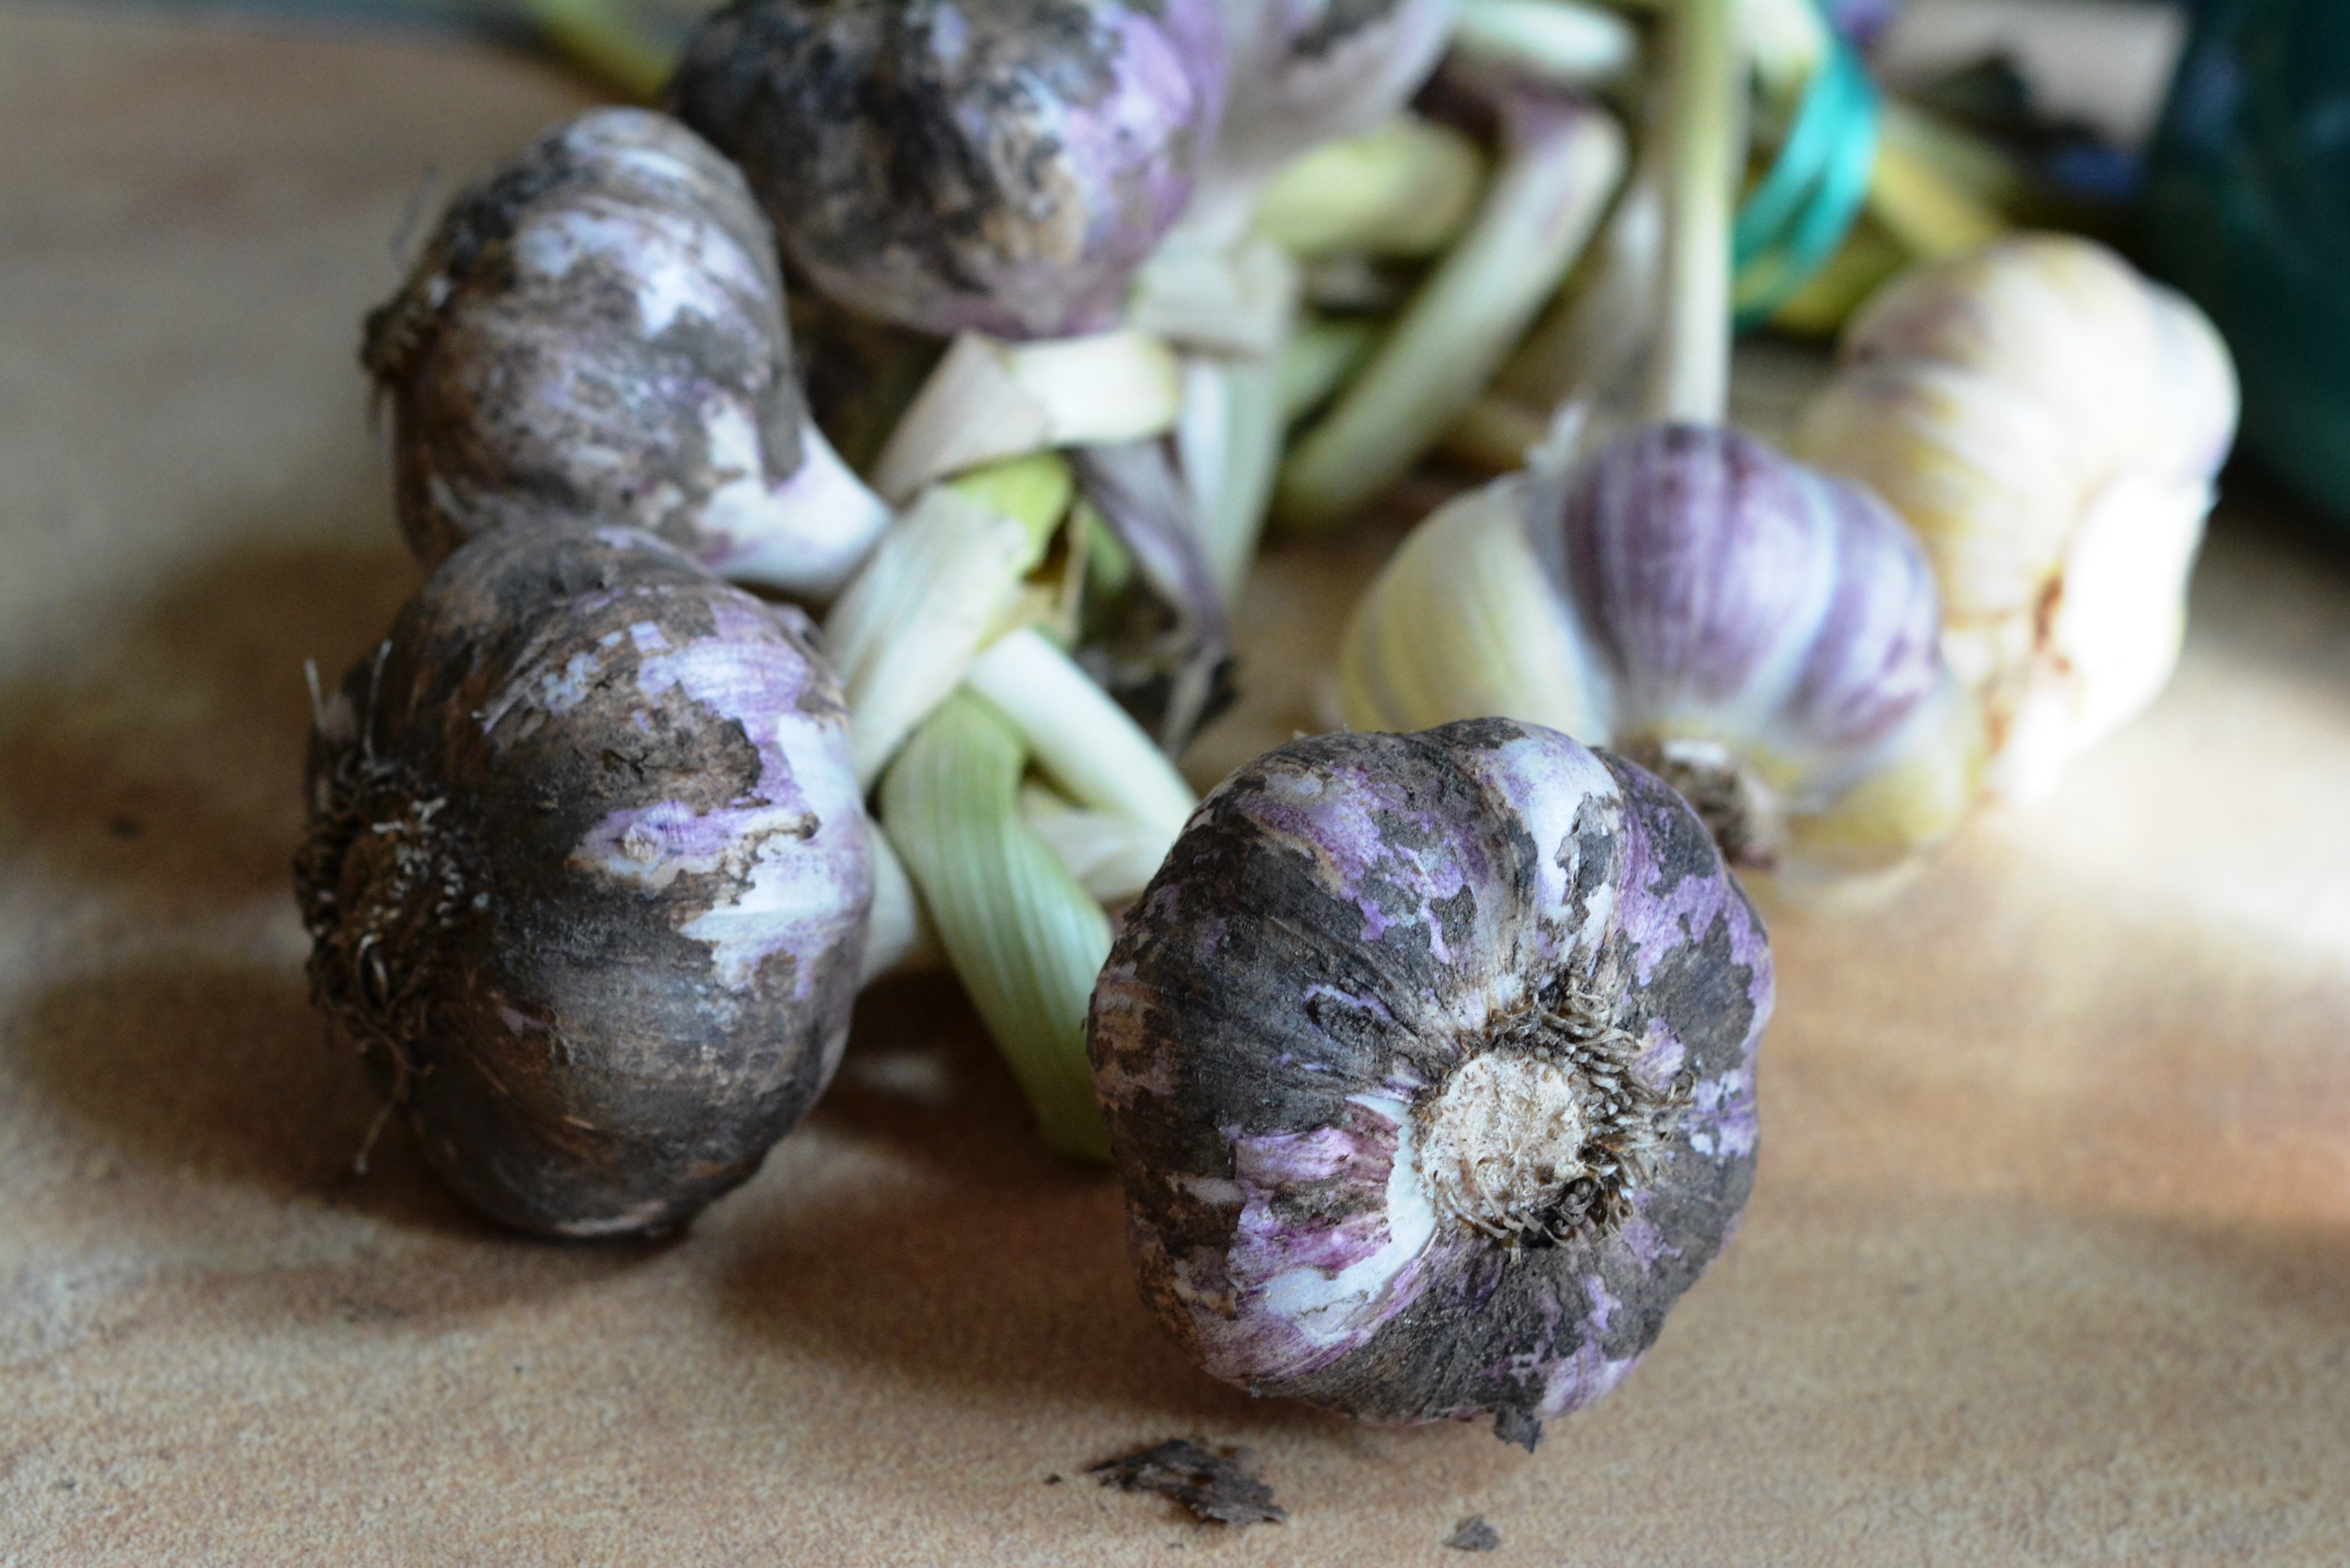
flower, food, spice, garlic, produce, vegetable, kitchen, healthy, wreath, spices, escargot, flowering plant, aromatic hydrocarbons, the smell of, garlic g wkowaty, zapleciony